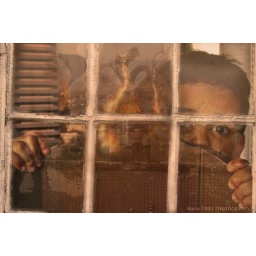
the perspective of a little boy living in Garden Grove looking outside his window when Ghidorah attacks his neighborhood.